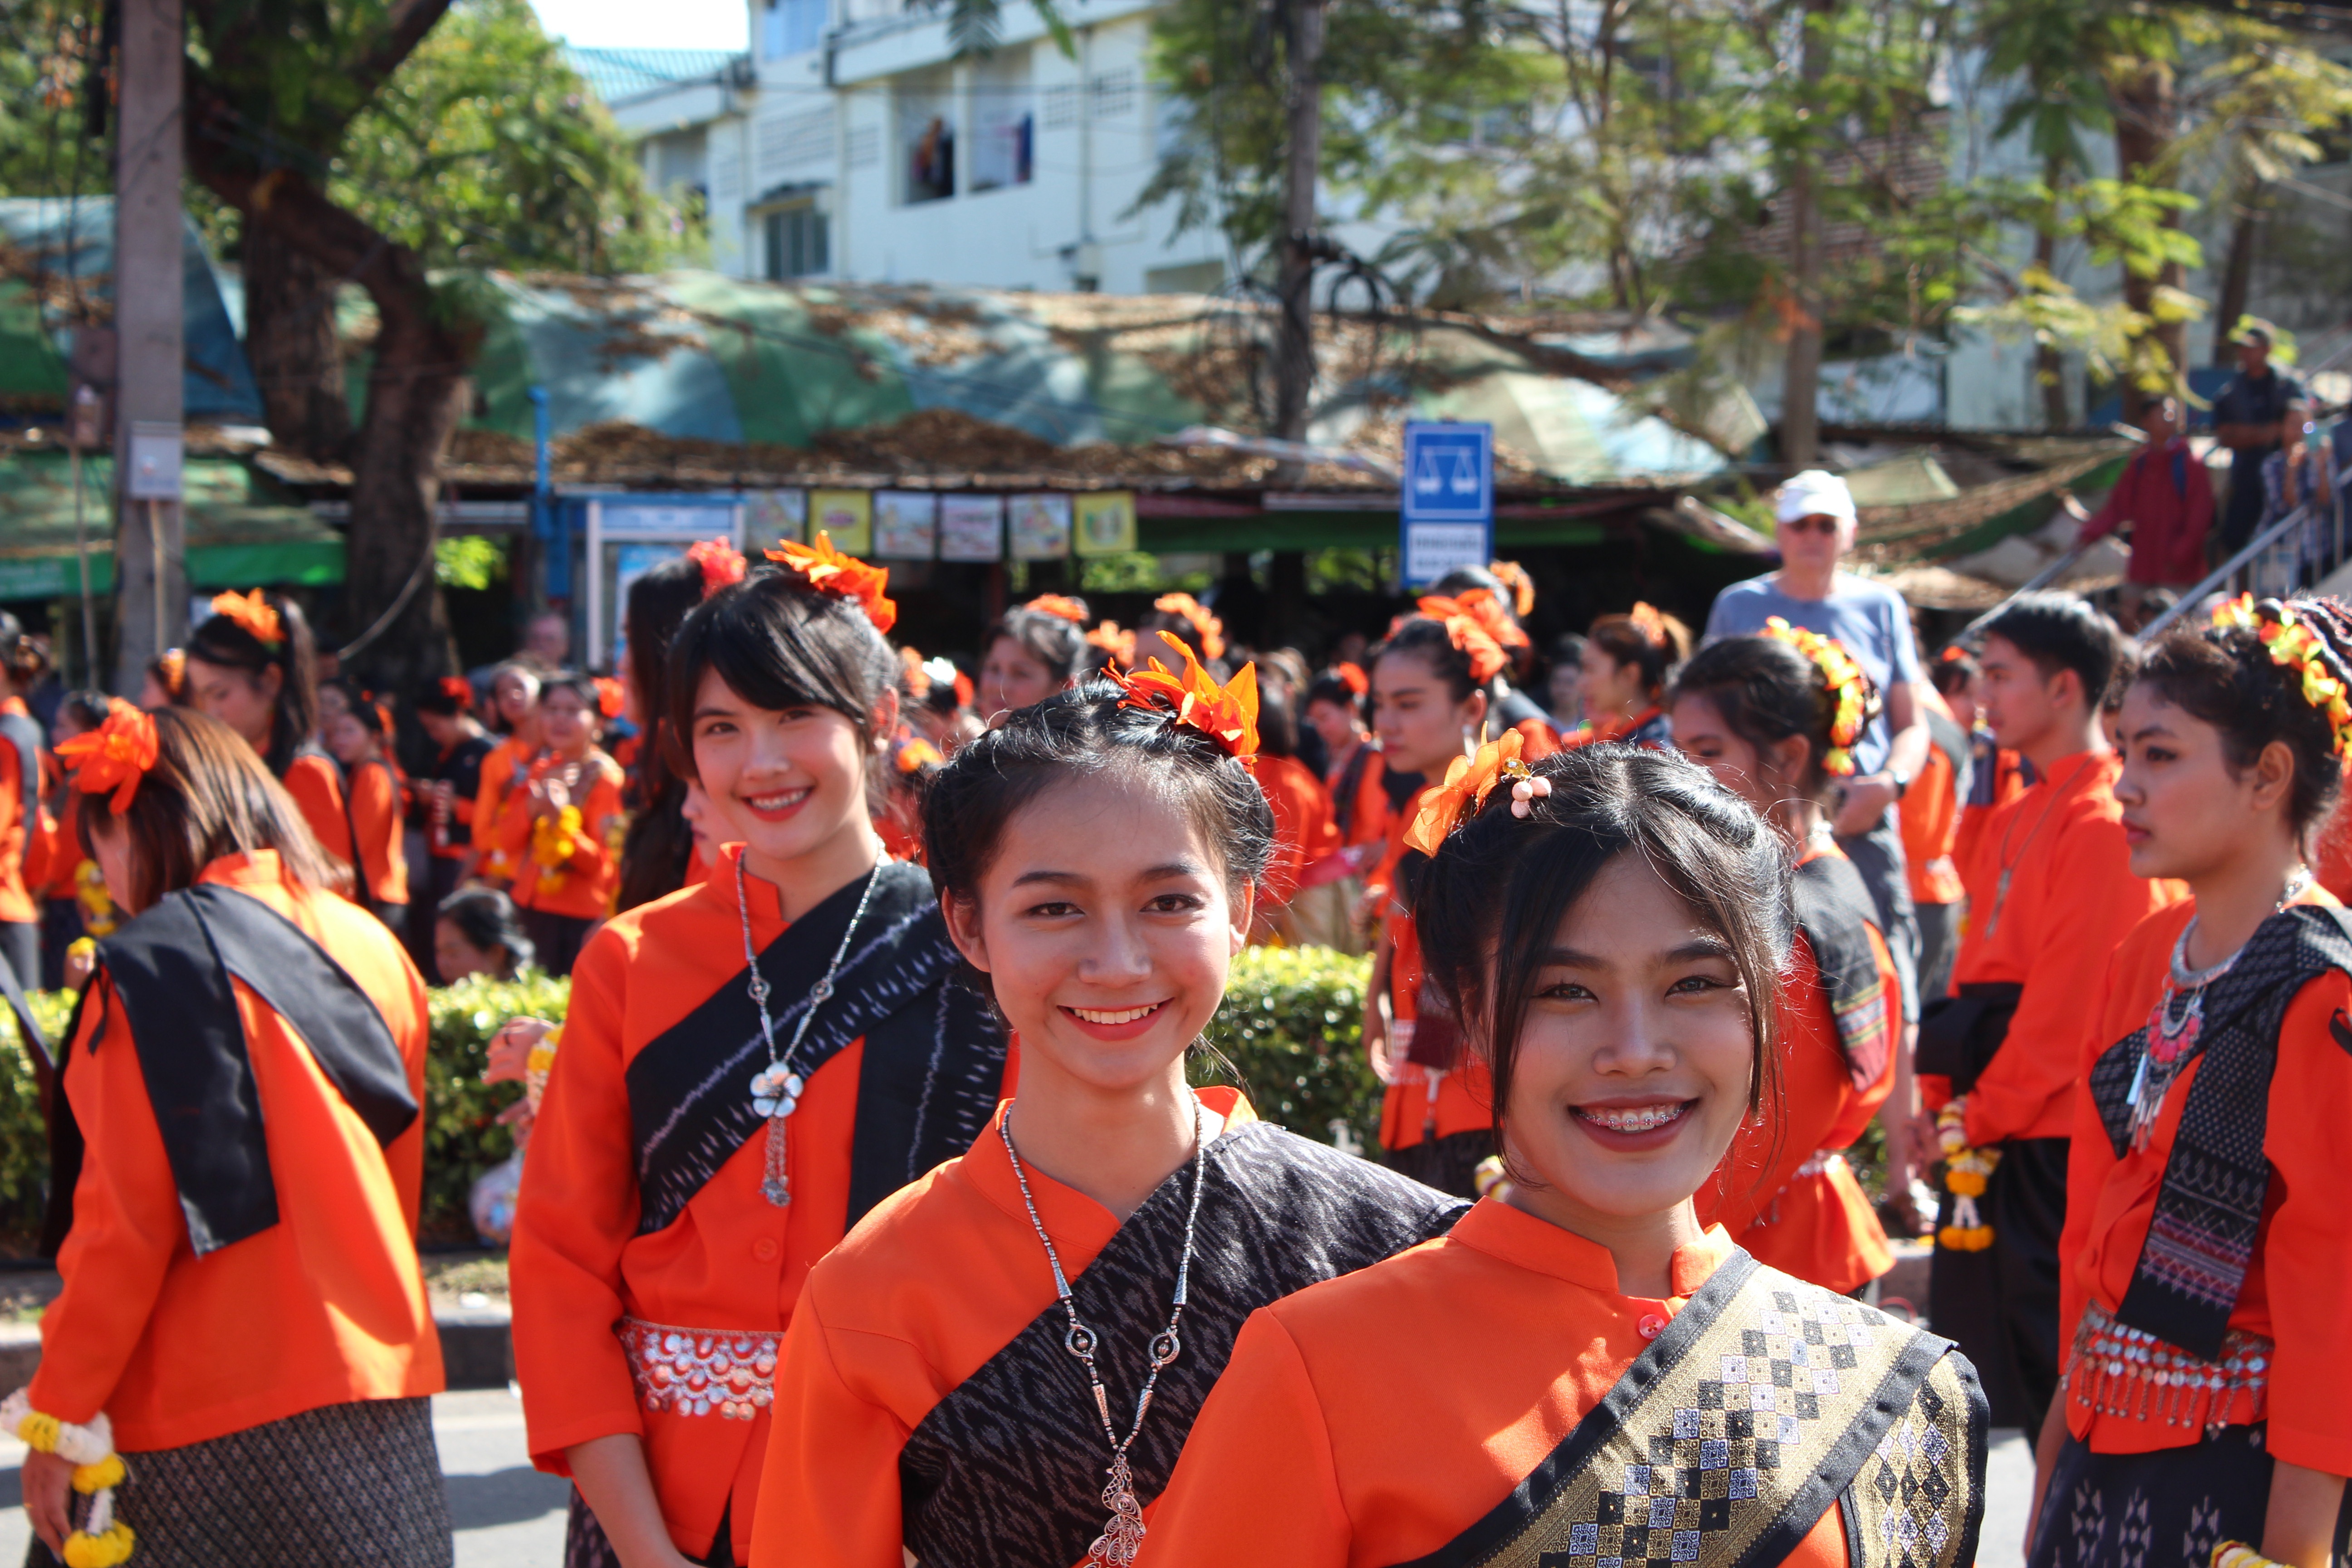
parade, udonthani, birthday, orange, buddhism, thailand, great, display, show, spectacular, fun, dance